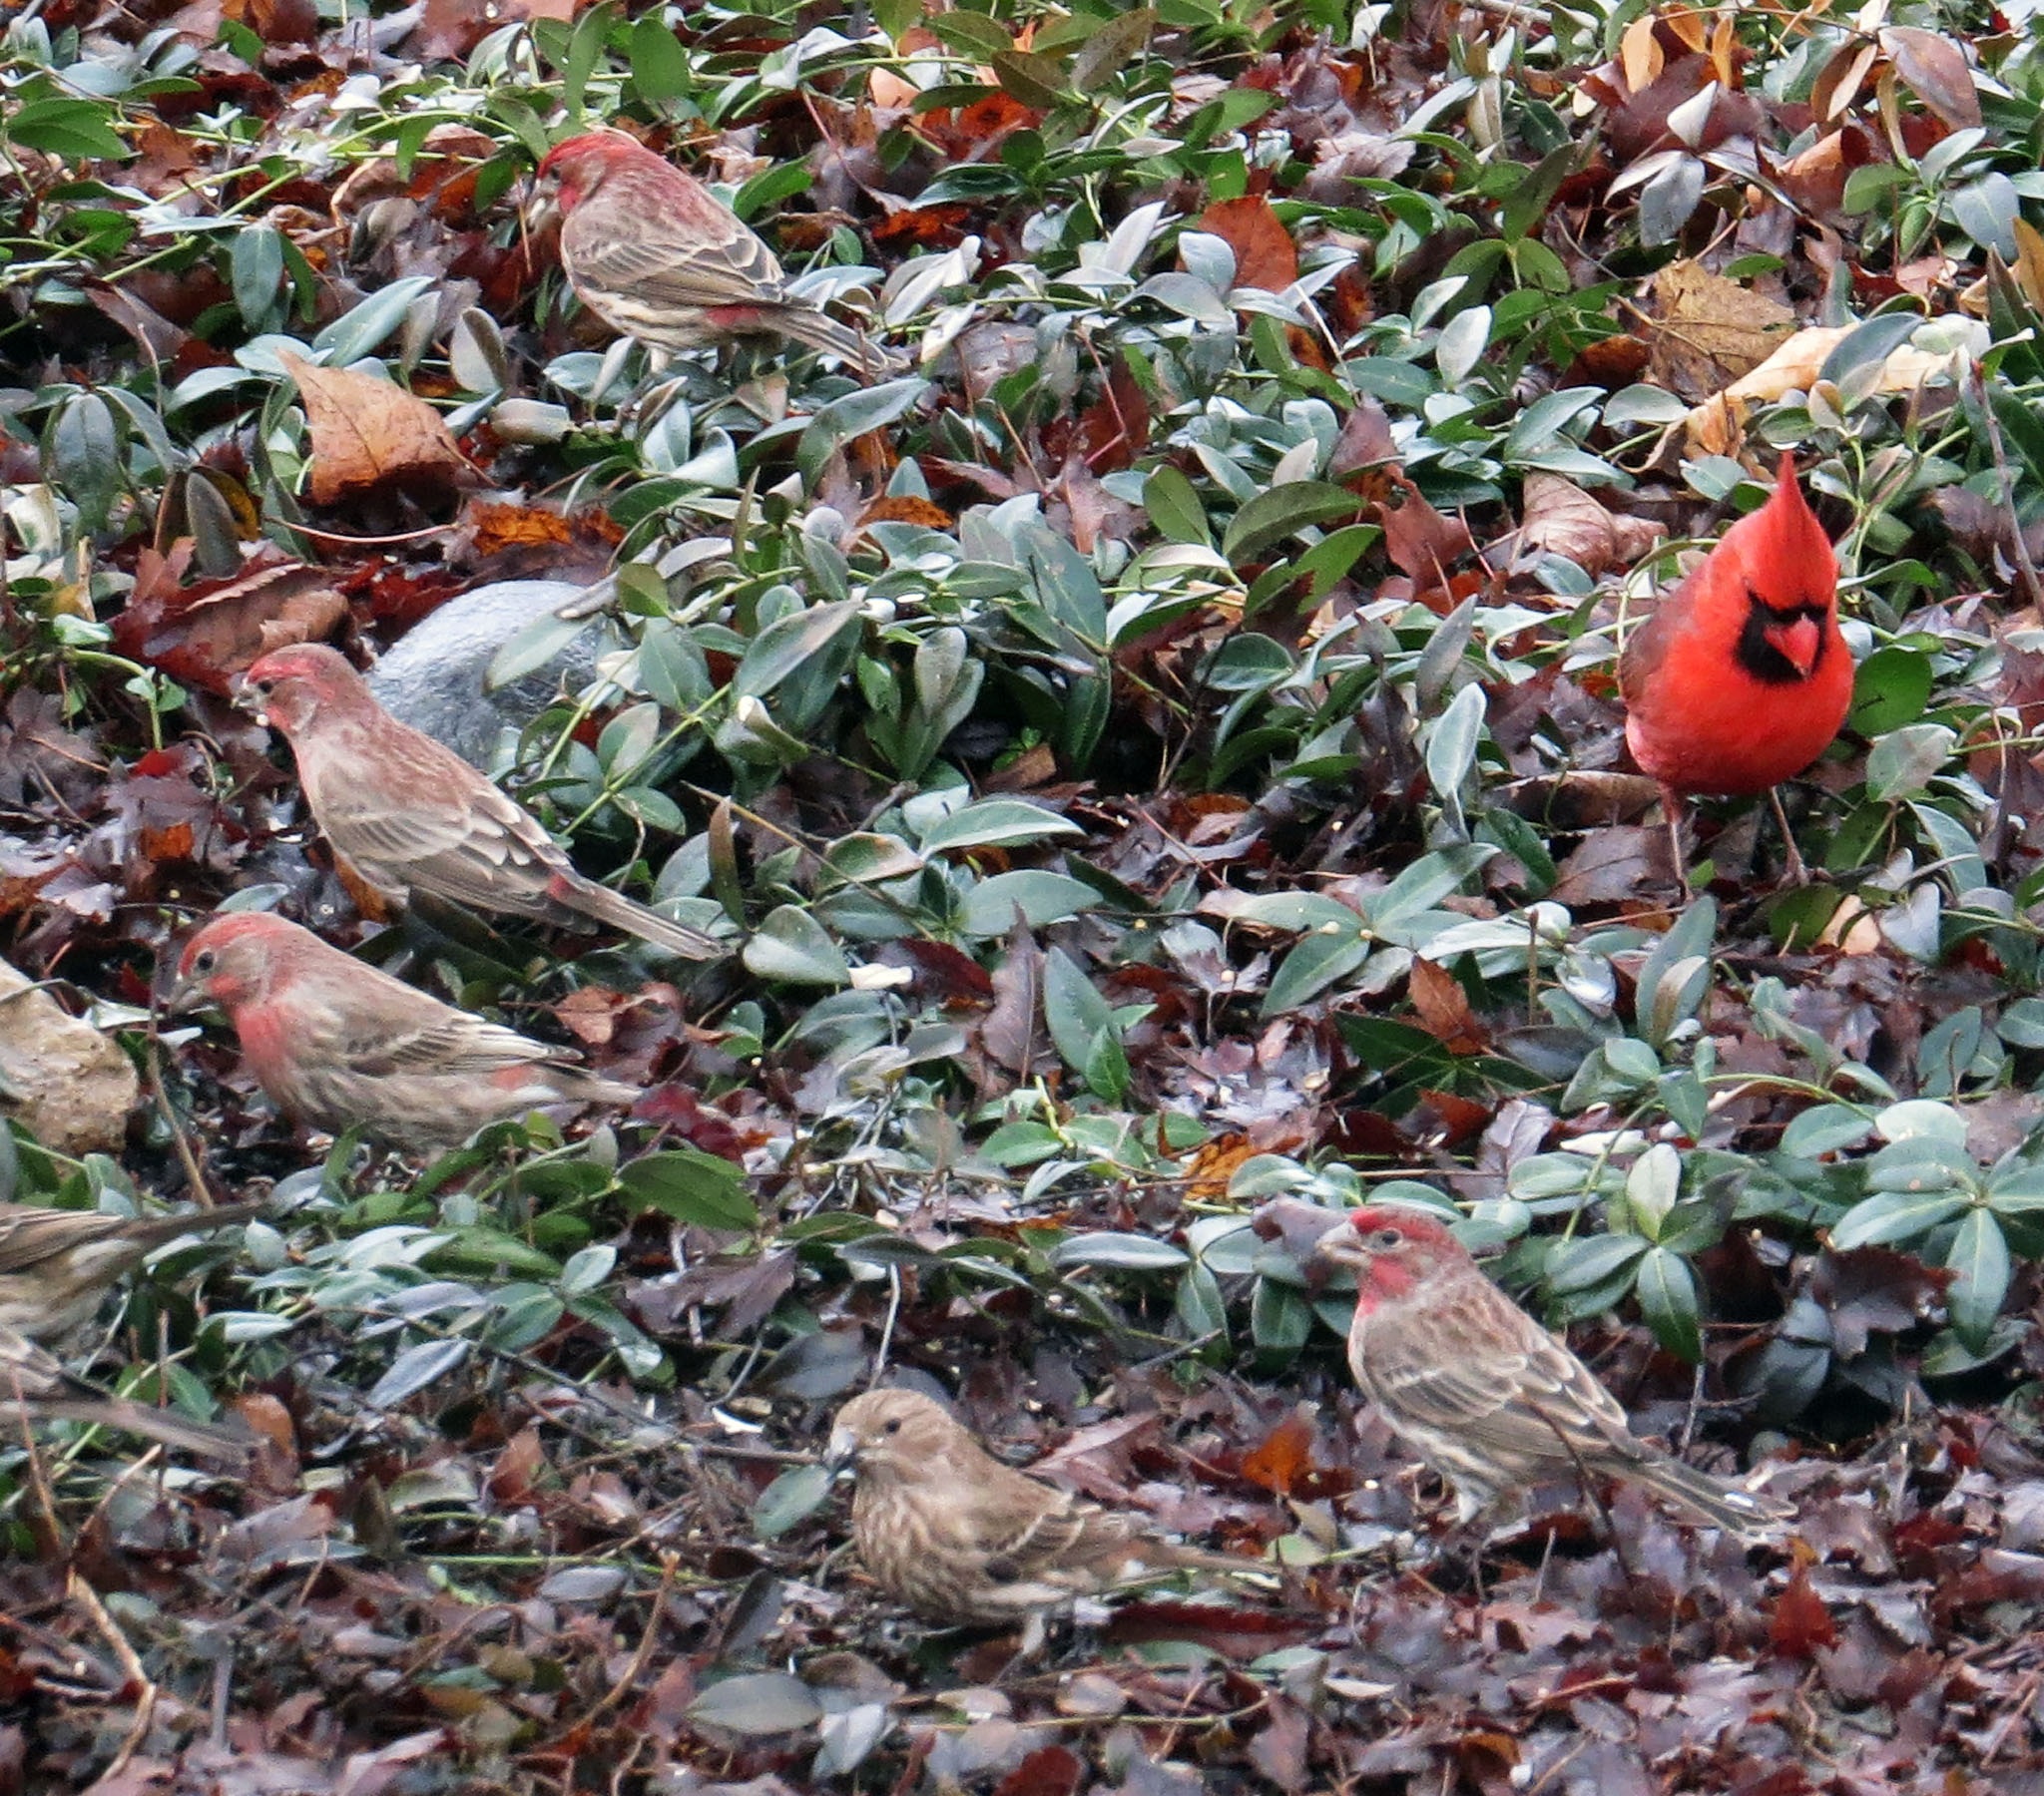
plant, leaf, flower, red, produce, autumn, botany, garden, flora, wildflower, birds, shrub, cardinal, flowering plant, land plant